Johann Felsko

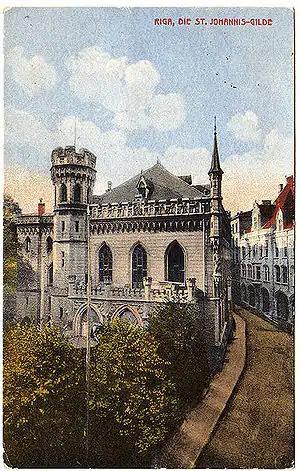
The Small Guild

Johann Felsko was born 30 October 1813 in Riga as son of mason Johan Jakob Felskau (1779—1858), who 1805 emigrated from Königsberg, East Prussia, to settle in Riga. Johann's mother was Therese Luise Heydemann (died 1868) from Schönberg in Courland. Johann Felsko married Georgine Wilhelmine Groos from Copenhagen, Denmark in 1842; they had three children, two of them being architect Karl Johann (1844—1918) and painter Oskar Eduard Daniel (born 1848).